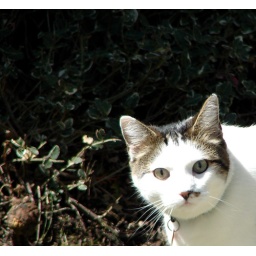
white cat in the shadows